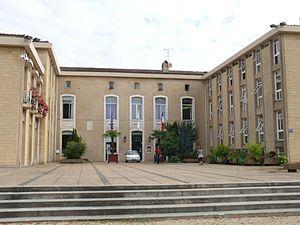
La maire de Dax (Landes, Pyrénées-Atlantiques, France).
Dax est une commune du sud-ouest de la France, située dans le département des Landes. Elle appartient à l'ancienne province de Gascogne. C'est une station thermale très fréquentée. Ses habitants sont appelés les Dacquois.
Cet article dresse une liste par ordre de mandat des maires de Dax.